Viennetta

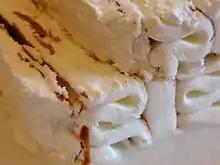
Close-up of a slice of Viennetta, showing the trademark 'concertina' effect created during production

Viennetta was launched by British ice cream company Wall's in 1982. The layered product and patented technique for its production were devised by Kevin Hillman, development manager at Wall's Gloucester factory; Ian Butcher; and Gordon Stewart Carrick. The layers of ice cream were extruded, one after another, onto trays sitting on a moving belt. The rate of extrusion was greater than the speed of the belt which causes festooning or bunching of the ice cream; each layer was extruded at a different speed from the previous layer. The final effect was akin to a series of waves rippling through the product, giving a concertina effect to the resultant confection.